Diving hazards

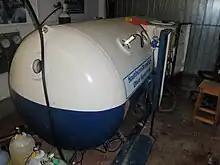
Exterior of a deck decompression chamber

The prolonged exposure to breathing gases at high partial pressure will result in increased amounts of non-metabolic gases, usually nitrogen and/or helium, (referred to in this context as inert gases) dissolving in the bloodstream as it passes through the alveolar capillaries, and thence carried to the other tissues of the body, where they will accumulate until saturated. This saturation process has very little immediate effect on the diver. However, when the pressure is reduced during ascent, the amount of dissolved inert gas that can be held in stable solution in the tissues is reduced. This effect is described by Henry's Law.